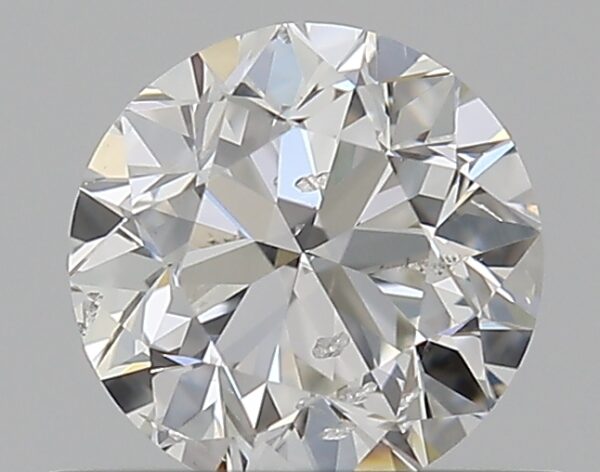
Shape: round
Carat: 0.5
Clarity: SI2
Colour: G
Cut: GD
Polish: VG
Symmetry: GD
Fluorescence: N
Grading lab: GIA
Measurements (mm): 4.88 x 4.92 x 3.21